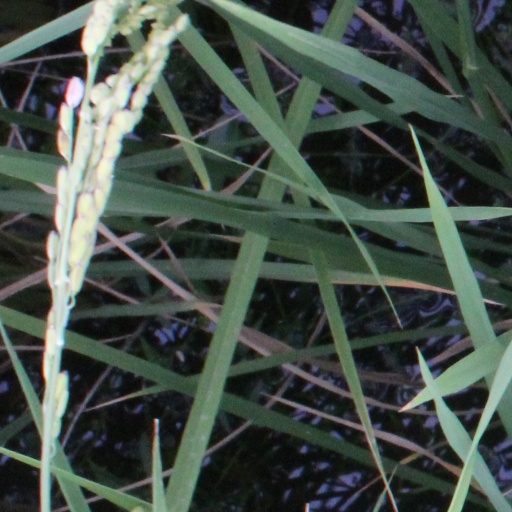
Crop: rice